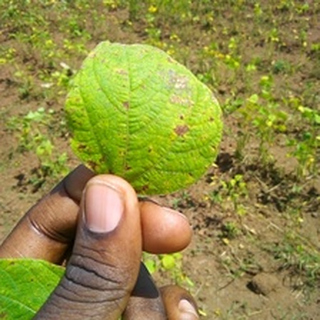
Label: bean_angular_leaf_spot